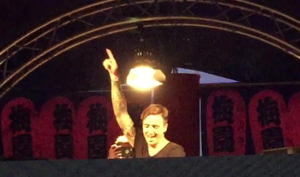
Blasterjaxx est un duo de producteurs et DJs néerlandais, composé de Thom Jongkind et Idir Makhlaf. Formé en 2010 et ayant fortement marqué les années 2010 par leur présence continue dans le classement publié par DJ Mag, leur prestations aux festivals Tomorrowland et Ultra Music Festival et l'activité de leur propre label Maxximize Records, ils produisent et jouent principalement des morceaux aux sonorités Big room et Electro house.